Phulbani

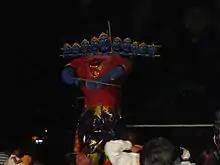
4th Rabana Podi Celebration on Vijayadashami

The town has a Government college for intermediate, under graduate and post graduate studies. Some of the well known schools AJO High School (Estd.: 1904), Govt. Girls High School, Police High School, Sri Satya Sai High School, Public School (English Medium), Kendriya Vidyalaya, Carmel English Medium School, Saraswati Shishu Vidya Mandira and Sri Aurobindo Integral Education & Research Centre. Carmel school is founded by Carmelite sisters of Kerala. Phulbani's oldest school AJO (Alfred James Olenbatch) High school was a jail for central Odisha region during the British rule and was converted to a school soon after India got independent. Recently, Kendriya Vidyalaya has availed the full-fledged building of its own made near Narayani temple and has facility for accommodating 12 standard students as well. The results of Kendriya Vidyalaya, Kandhamal in recent standard 10th & 12th exam has set up new bench mark with students securing good marks.